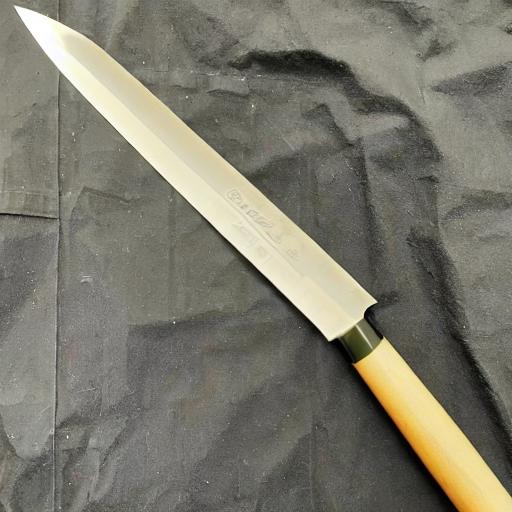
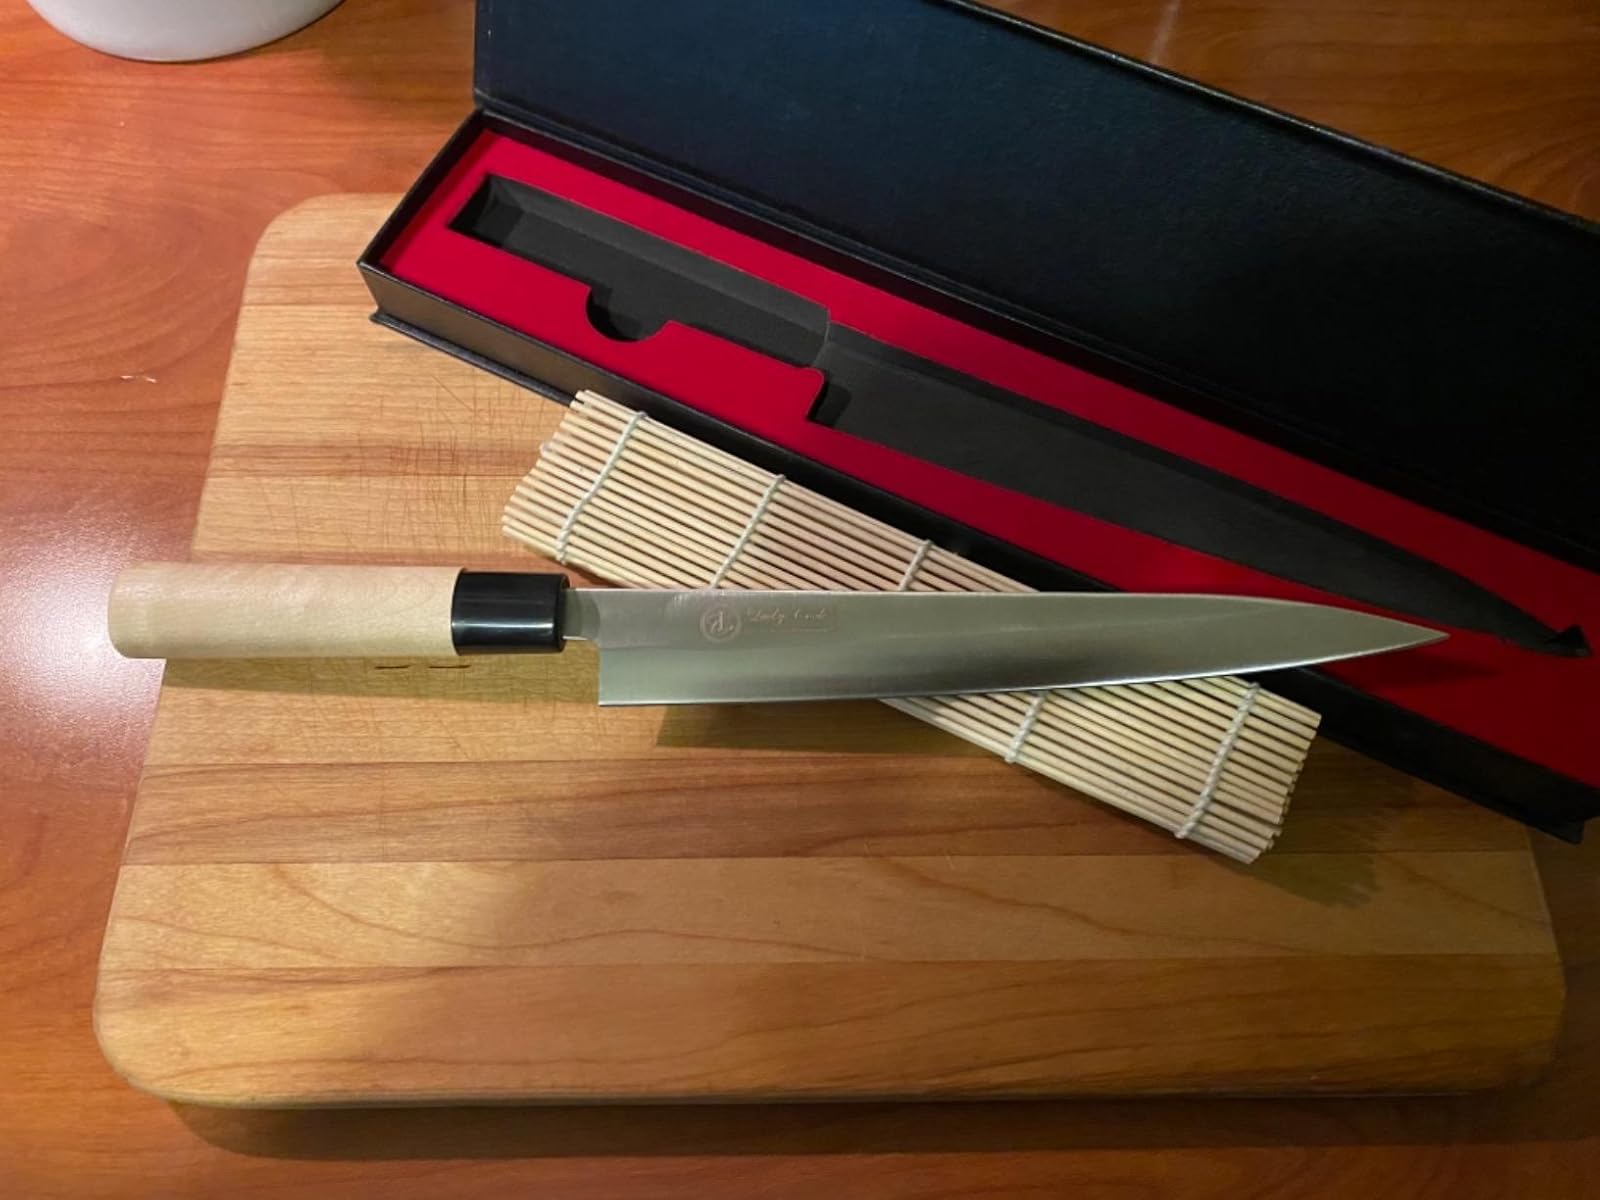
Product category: items_knife
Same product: no